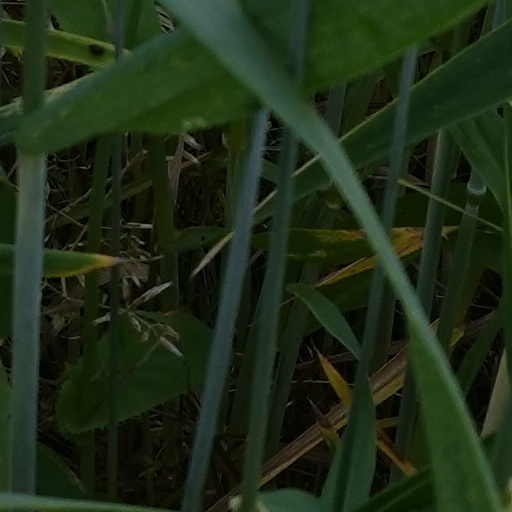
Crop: wheat